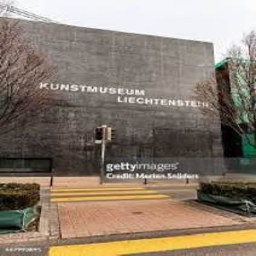
Kunstmuseum Liechtenstein